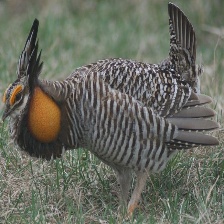
Species: GREATER PRAIRIE CHICKEN
Scientific name: TYMPANUCHUS CUPIDO